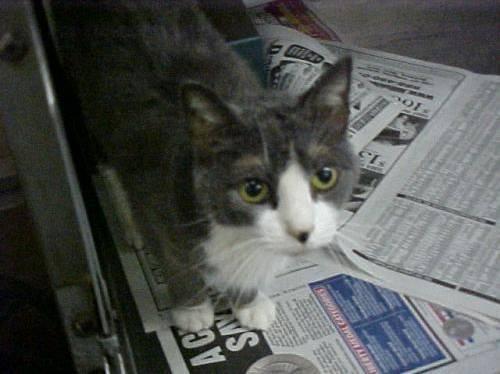
cat